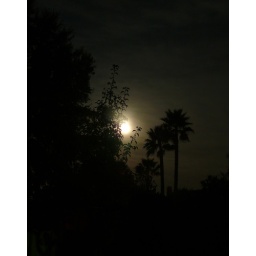
The view from my bedroom window at around 6:30 this morning.